Qedarites

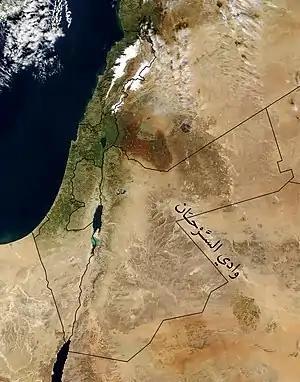
Wadi Sirhan (to the east, inscribed in Arabic), the core territory of the Qedarites

During the second half of the 9th century BC, the Qedarites were living to the east of Transjordan and to the south-east of Damascus, within the southwestern Syrian Desert in the region of the Wadi Sirhan, more specifically in the Jauf depression in its eastern part, where was located the Qedarites' main centre of Dūmat or ad-Dūmat (recorded in Akkadian as ). Dūmat's location halfway between Syria and Babylonia and halfway between the Persian Gulf and the Gulf of Aqaba, as well as its relative water richness and its orchards made it the most important oasis of all North Arabia and gave it the position of being a main stop on the roads which connected Al-Hirah, Damascus and Yathrib.